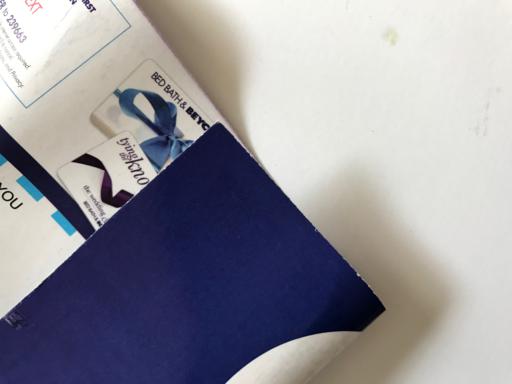
Waste category: paper